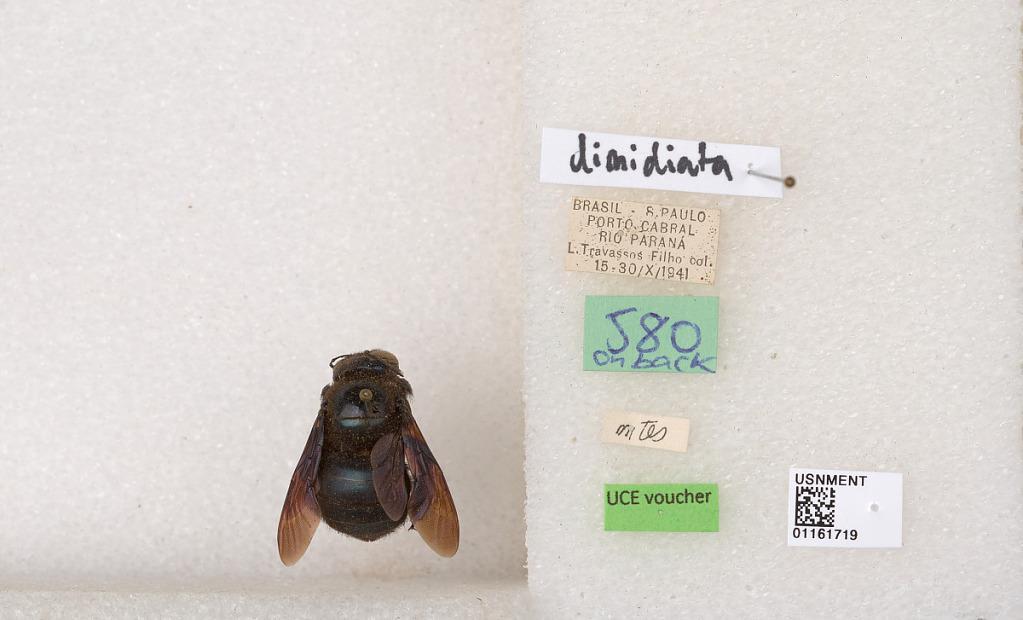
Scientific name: Xylocopa (Schonnherria) dimidiata Latreille
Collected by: L. Filho
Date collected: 1941-10-15
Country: Brazil
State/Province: Sao Paulo
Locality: Porto Cabral, Rio Parana